Är du kär i mej ännu Klas-Göran?

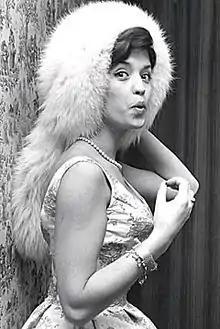
Lill-Babs in Cannes

"Är du kär i mej ännu Klas-Göran?" ("Are you still in love with me, Klas-Göran?") is a song written by Stig "Stikkan" Andersson in 1959. A recording by singer Lill-Babs from 1959 became a major hit song and solid gold record in Sweden in 1960, Dutch singer Ria Valk had a hit record in The Netherlands in 1961 with a translation of the song, titled "Hou je echt nog van mij, Rocking Billy?".